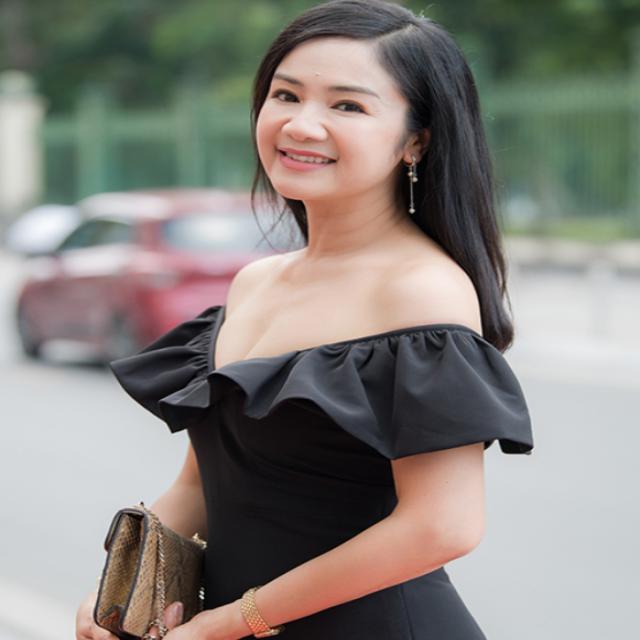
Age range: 45-64